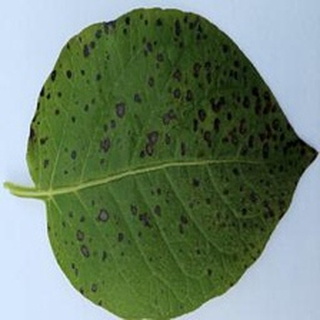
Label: potato_early_blight